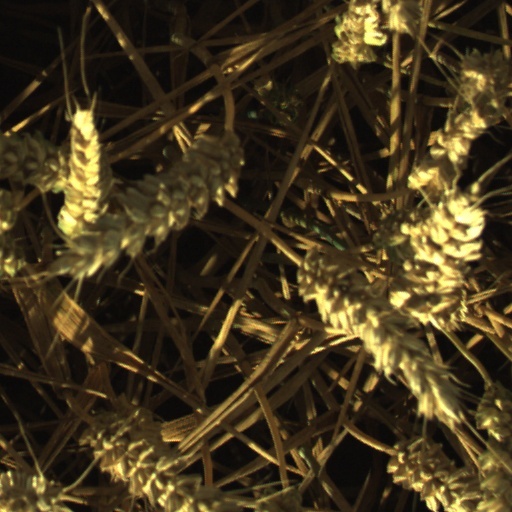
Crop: wheat